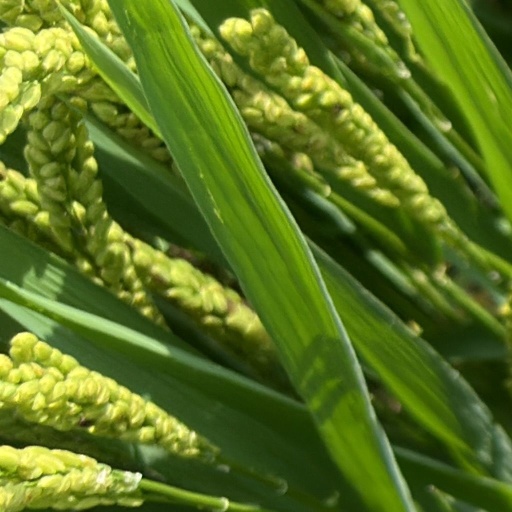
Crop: rice